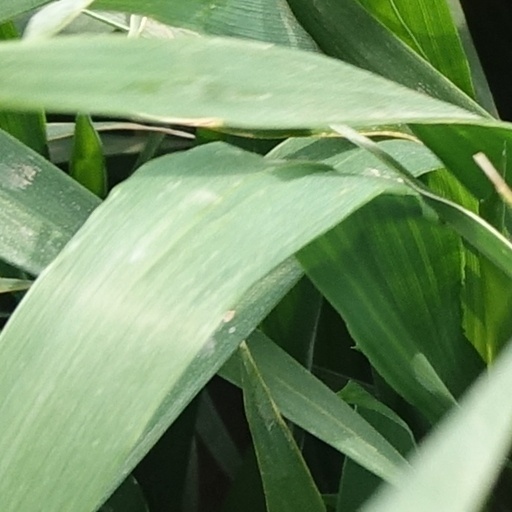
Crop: wheat